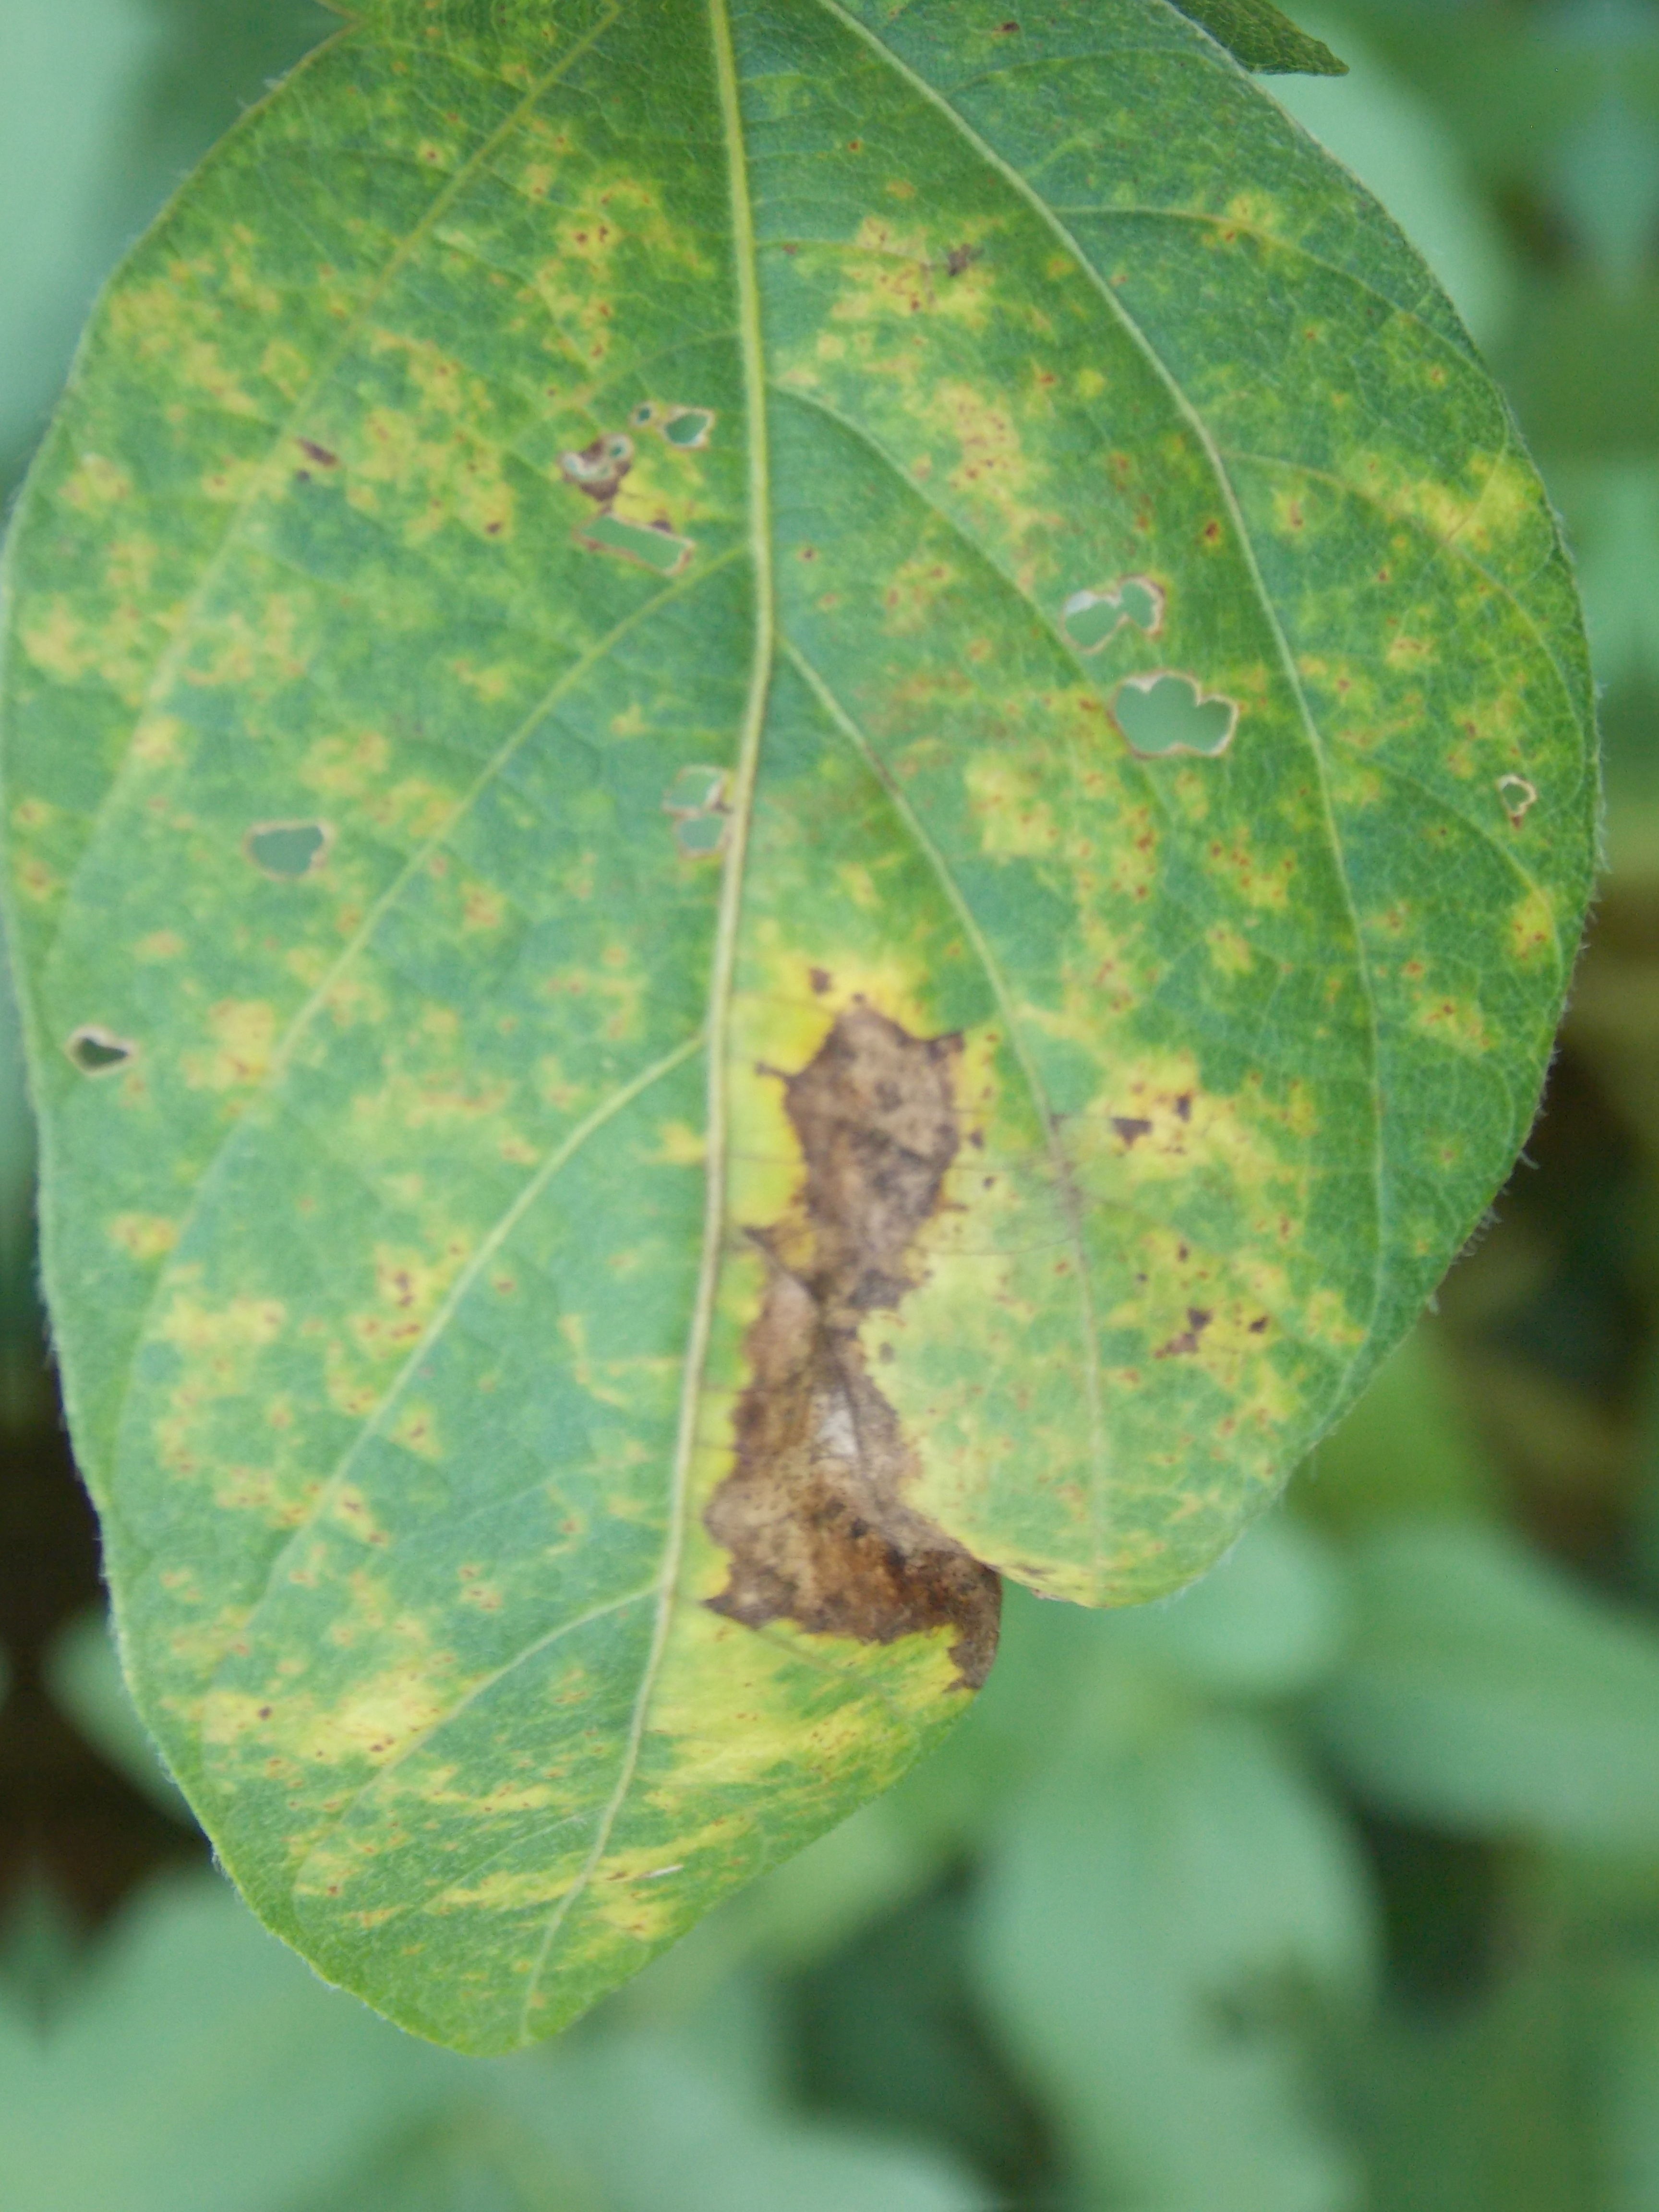
Label: Disease